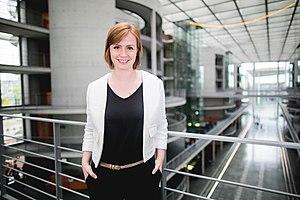
Gyde Jensen, née le 14 août 1989 à Rendsburg, est une femme politique allemande, membre du Parti libéral-démocrate et députée au Bundestag. Elle préside la Commission des droits de l’homme et de l’aide humanitaire depuis le 31 janvier 2018.